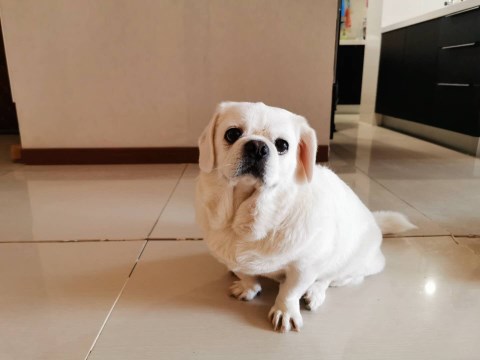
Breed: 798-n000130-pug